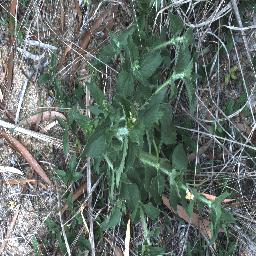
Label: siam_weed